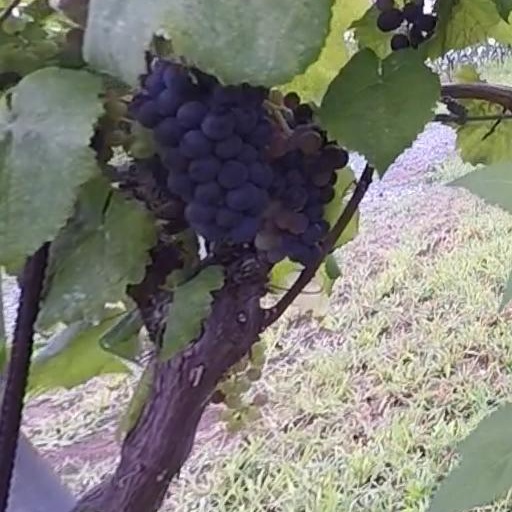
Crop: grape